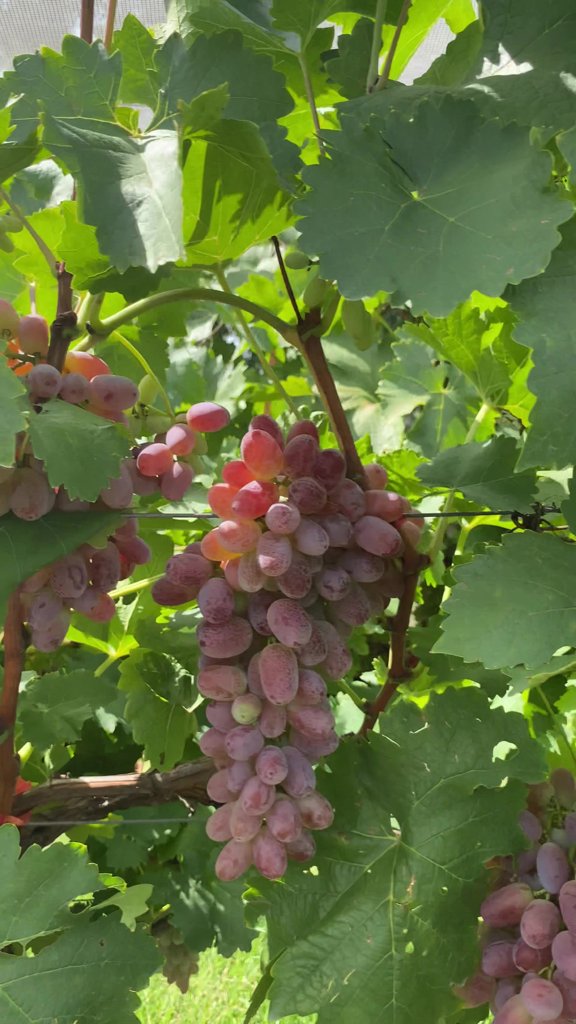
Berries visible: 97
Grape clusters: 4